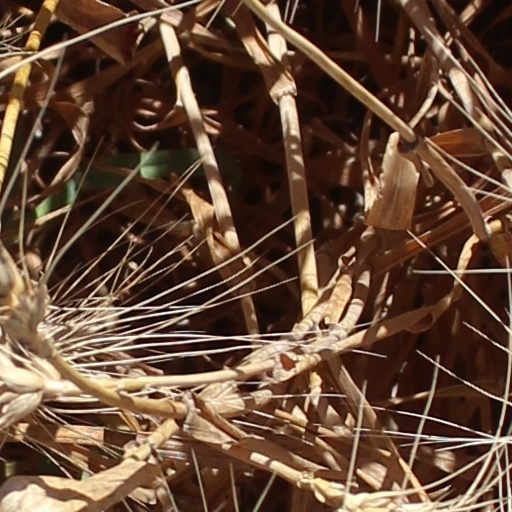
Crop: wheat